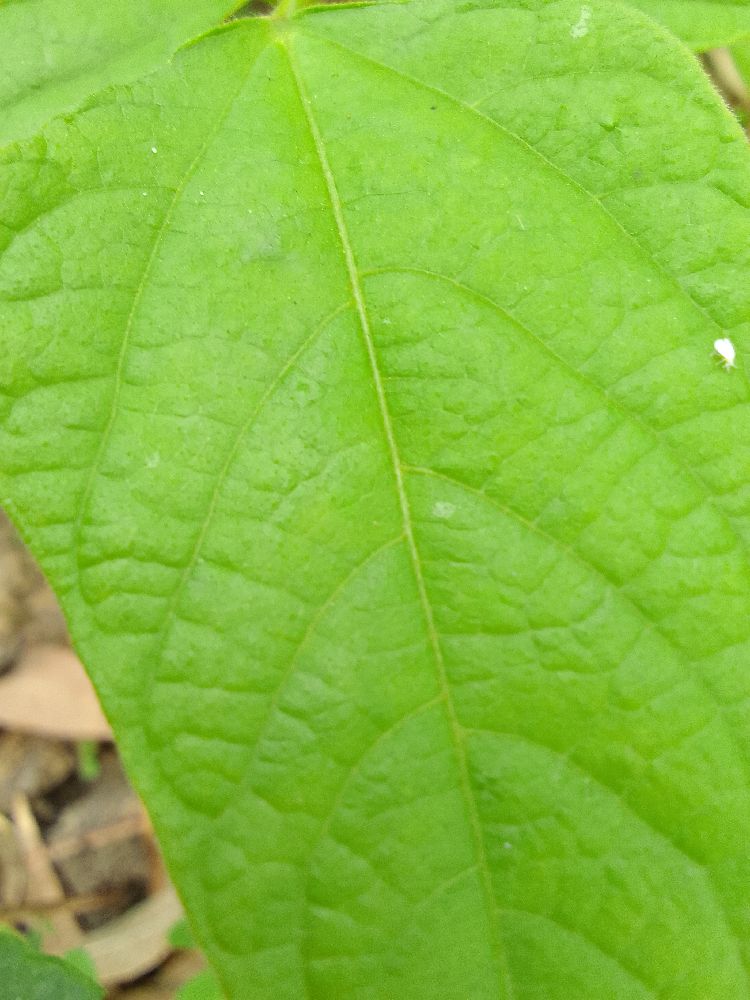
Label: healthy